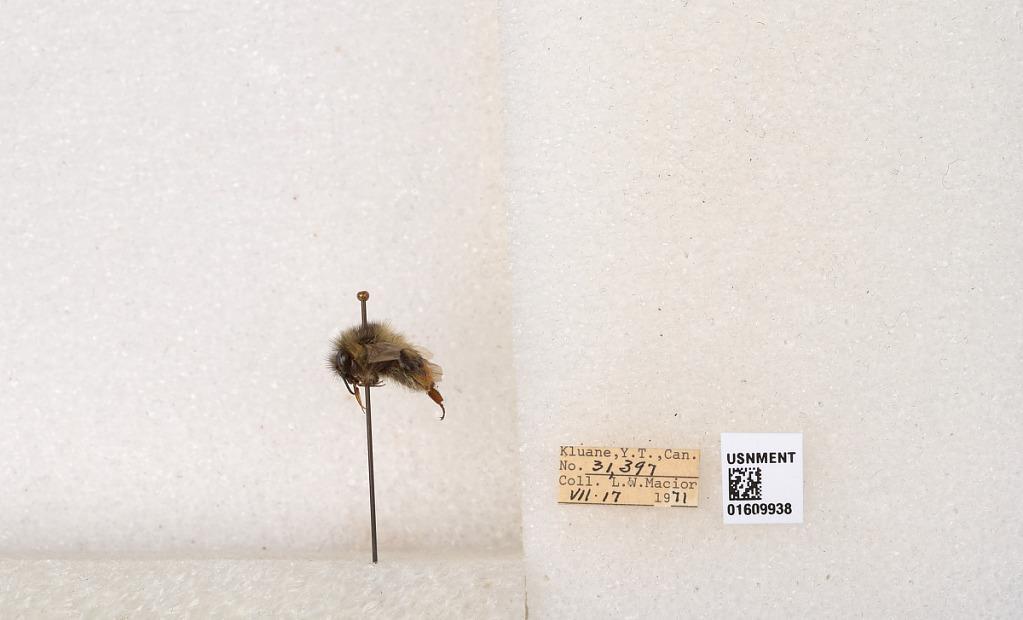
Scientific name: Bombus (Pyrobombus) sylvicola Kirby
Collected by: L. Macior
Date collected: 1971-7-17
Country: Canada
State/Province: Yukon
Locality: Kluane
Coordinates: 61.2281, -138.722